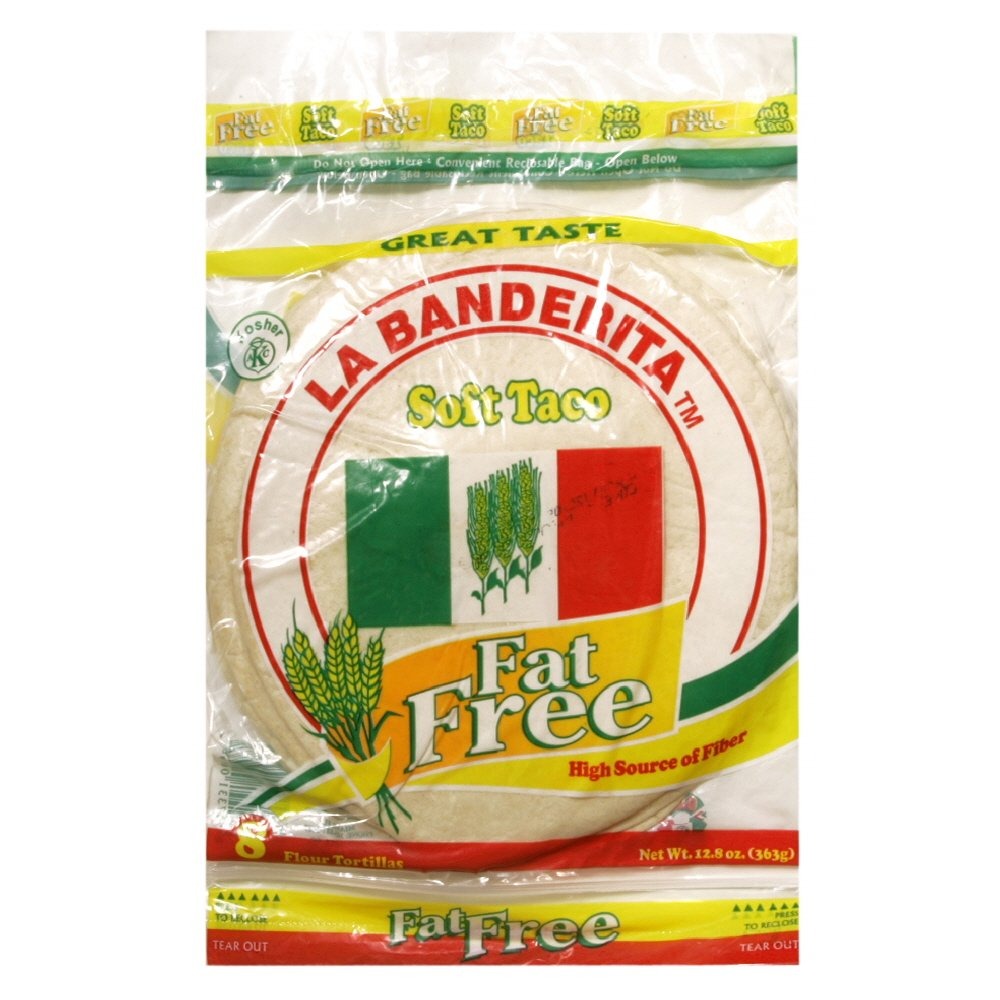
Item Name: La Banderita Tortilla, Fat Free, 12.7-Ounce (Pack of 6)
Value: 76.0
Unit: Ounce

Price: 3.45